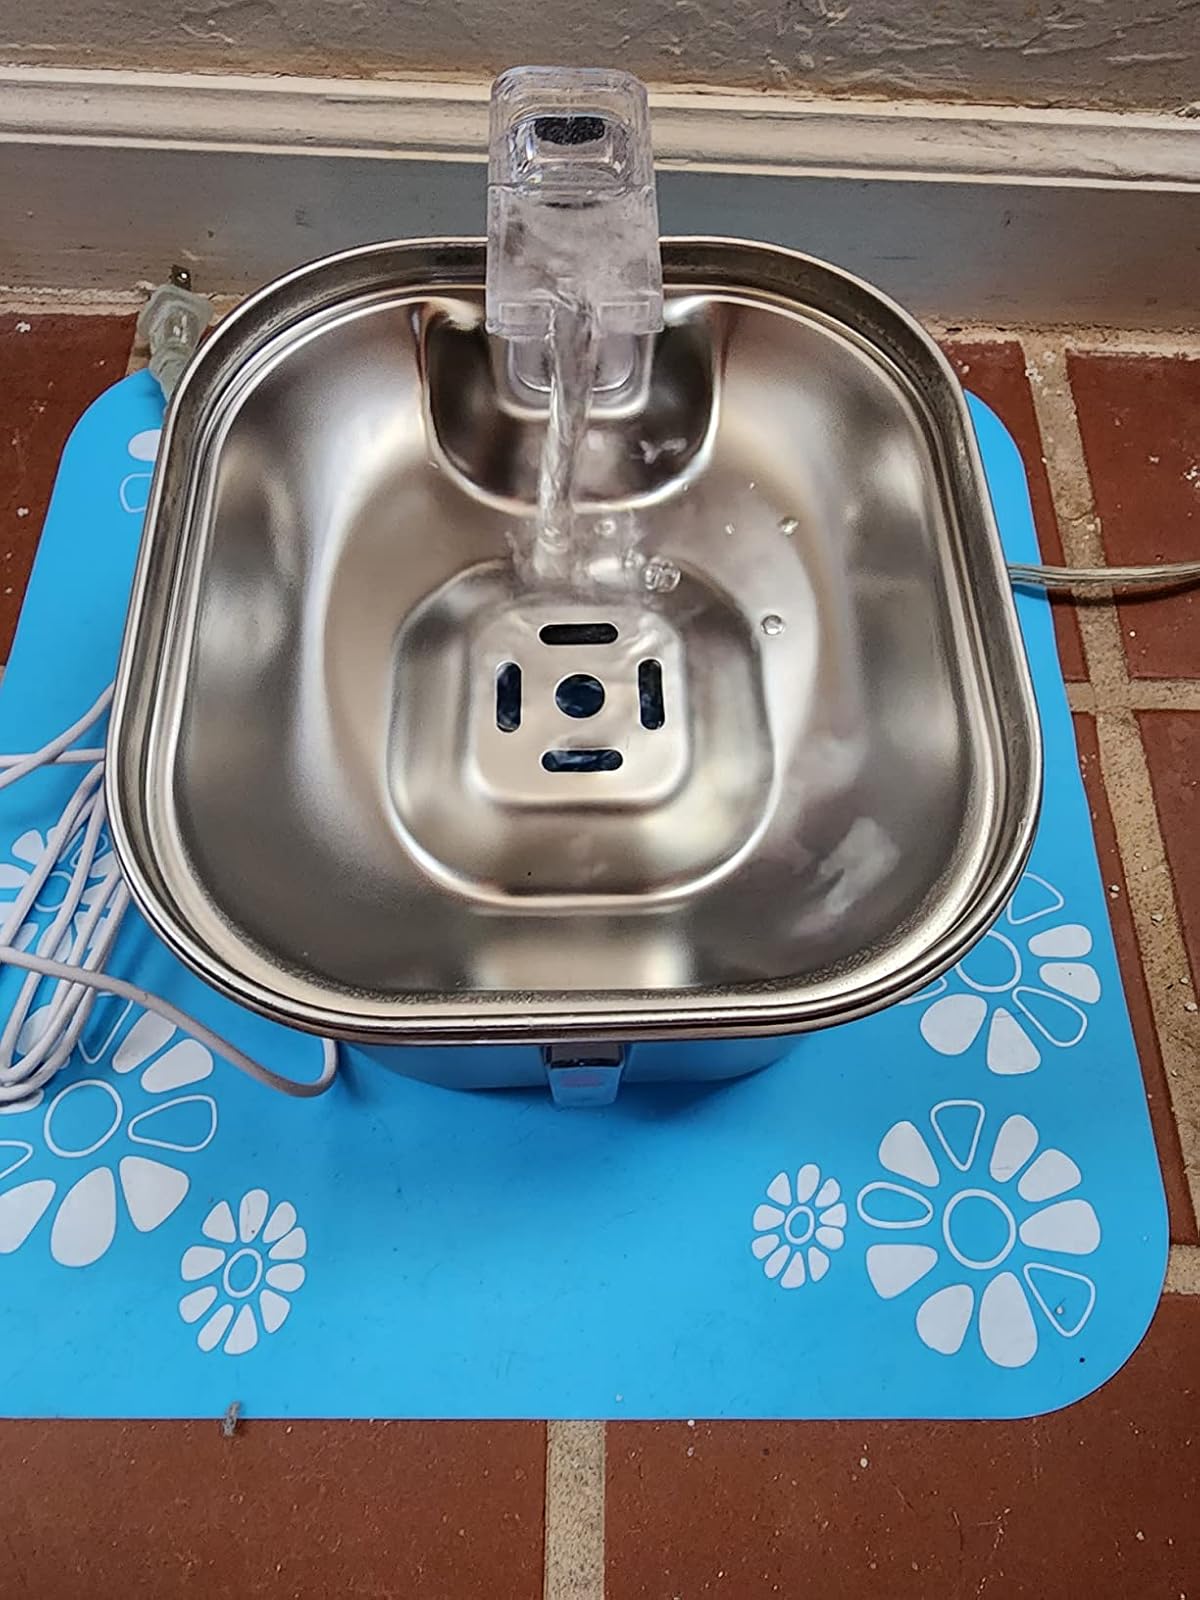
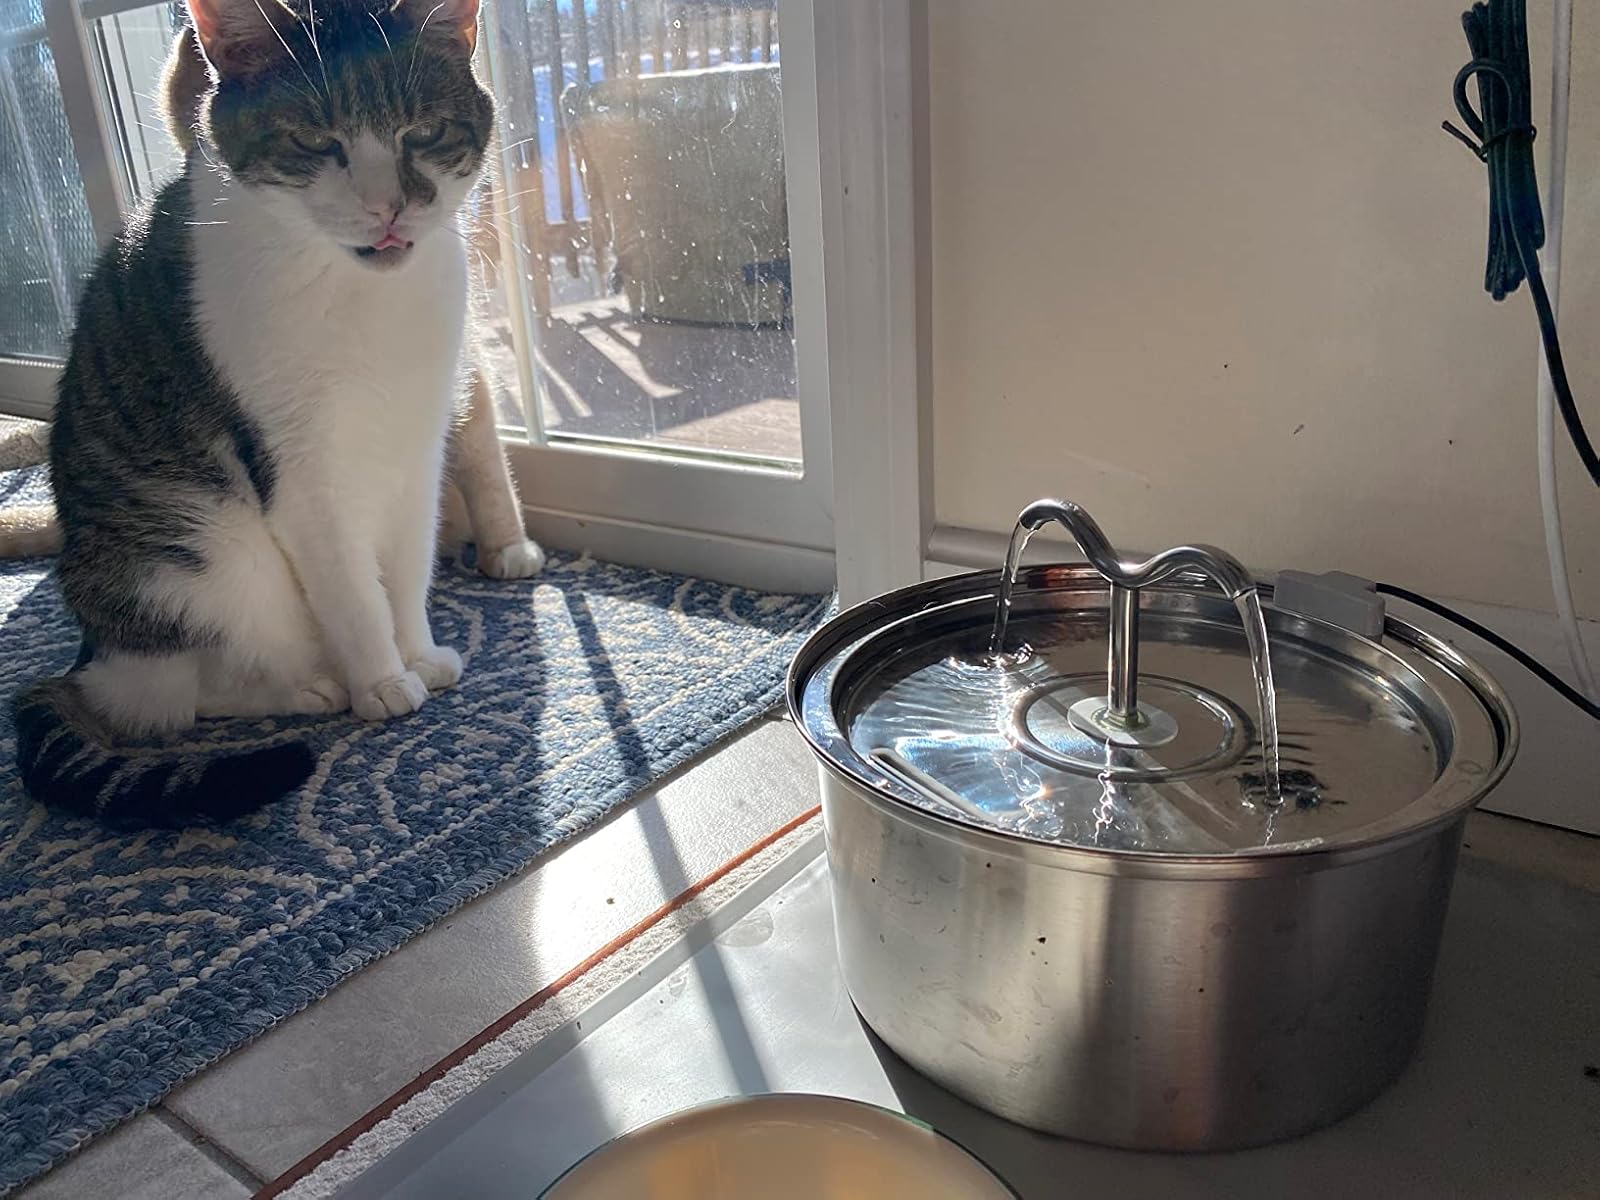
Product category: items_bowl
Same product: no